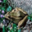
Label: frog